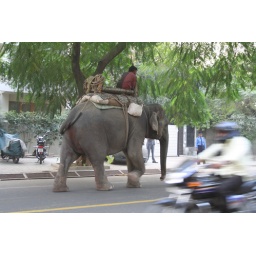
Here is a great picture of the elephant sauntering down the street with a motorcycle whizzing by in the other directi